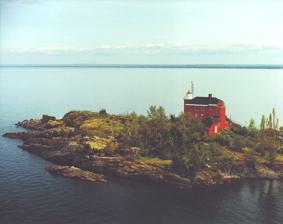
Building: Marquette Harbor Light
Country: United States of America
Year built: 1852
Lighthouse in Michigan, United States Lighthouse Marquette Harbor Light Location Marquette Harbor, Marquette, Michigan Coordinates 46°32′48.08″N 87°22′33.76″W / 46.5466889°N 87.3760444°W / 46.5466889; -87.3760444 Tower Constructed 1852 Foundation Dressed stone/timber Construction Brick Height 40 feet (12 m) Shape Square Markings Red with white lantern Heritage National Register of Historic Places listed place Light First lit 1853 Focal height 77 feet (23 m) Lens Fourth order Fresnel (original), Westinghouse DCB-36 Aerobeacon (current) Intensity 703,000 candlepower Range 10 nautical miles (19 km; 12 mi) Characteristic Fl W 10s Marquette Harbor Light Station U.S. National Register of Historic Places USCG archive image of the Marquette Harbor Light Area P1 acre (0.40 ha) Built 1866 MPS U.S. Coast Guard Lighthouses and Light Stations on the Great Lakes TR NRHP reference No. 84001803 Added to NRHP July 19, 1984 The Marquette Harbor Light is located on Lake Superior in Marquette , Michigan , a part of the Upper Peninsula . It is an active aid to navigation . History To help navigation towards ore docks, Congress approved funds to build the Marquette Harbor Light in 1850. Construction took place in 1852, and first lit in June 1853. However, the initial structure deteriorated rapidly, and funds were approved in 1865 for a replacement tower. In 1875, the Army Corps of Engineers built a 2,000-foot (610 m) breakwater to reduce the force of wind and waves in Marquette Harbor. A strong storm destroyed the original light in 1889.  The new light sits on a concrete crib at the southernmost end of the breakwater wall. The original lighthouse included seven 14-inch (360 mm) Lewis lamps , and a small detached 24-by-30-foot (7.3 by 9.1 m) dwelling constructed of similar materials to that of the tower. In 1853, the United States Lighthouse Board was created and a major system upgrade brought on an installation of a Sixth Order French Fresnel lens in 1856. The new lens was visible up to 10 nautical miles (19 km; 12 mi). Because of weather conditions, installation, maintenance and operation of a foghorn was integral to the operation. In July 1899, the lighthouse was electrified under the direction of Thomas Miller. The current lens is a DCB-36 Aerobeacon. Putting aside questions of nostalgia, aesthetics, or appreciation for the engineering of a bygone era (as exemplified by the Fresnel lens), this iteration of lighthouse illumination is itself incredibly effective, and an endangered remnant of another bygone era. Marquette Harbor Light Construction of the current structure began in 1865. The 1 1 ⁄ 2 -story dwelling shares its design with the lighthouses on Granite Island , Gull Rock and Huron Island . It includes a set of cast-iron spiral stairs winding from the first floor to the lantern centered on the square gallery atop the tower, a decagonal cast-iron lantern was installed, and a new fixed white Fourth Order Fresnel lens with a 190° arc of visibility was assembled atop its cast-iron pedestal. The focal plane is at 70 feet (21 m) above the lake, and was visible for a distance of 10 nautical miles in clear weather. Pictures before and after the dwelling modifications are available. A second story was added in 1910. The tower is attached to a schoolhouse style lighthouse keeper 's residence. The area had three fog signals, the louder being in the fog signal building and one in each breakwater.  Each had its own distinct tone. The site was considered to be difficult and staffing was a problem. By 1882, after 29 years in operation, ten keepers had either been removed or resigned from service at Marquette. In 1891, a station of the U.S. Life-Saving Service began operations on the lighthouse grounds, with the station located to the west of the lighthouse, which in 1915 became part of the U.S. Coast Guard . In 1939 the U.S. Lighthouse Service also merged under the control of the U.S. Coast Guard, placing all facilities on the grounds under the same government control. As part of the U.S. Coast Guard, the site became a training station during World War II with up to 300 recruits living in the various buildings on the facility grounds. The adjacent Coast Guard station is still active. The original 4° Fresnel lens was transferred to Marquette Breakwater Outer Light in 1908 and is now also on display at the museum. Current status In April 1983, the Coast Guard demolished the fog signal building, leaving only the foundation. This light was listed on the National Register of Historic Places in 1984. It was also included on the state inventory in 1969. In 2002, a 30-year lease was signed by the Marquette Maritime Museum , which is responsible for maintenance and control of the facility. As part of their operations, they made the lighthouse available for scheduled tours. On the 150th anniversary of the lighthouse, in July 2016, the Coast Guard turned over the deed of ownership to the City of Marquette The lighthouse is open and tours are conducted through the Marquette Maritime Museum every day but Monday. Tours are at 11:30 am, 1:00 pm, and 2:30 pm from mid-May through mid-October. See also Lighthouses in the United States References